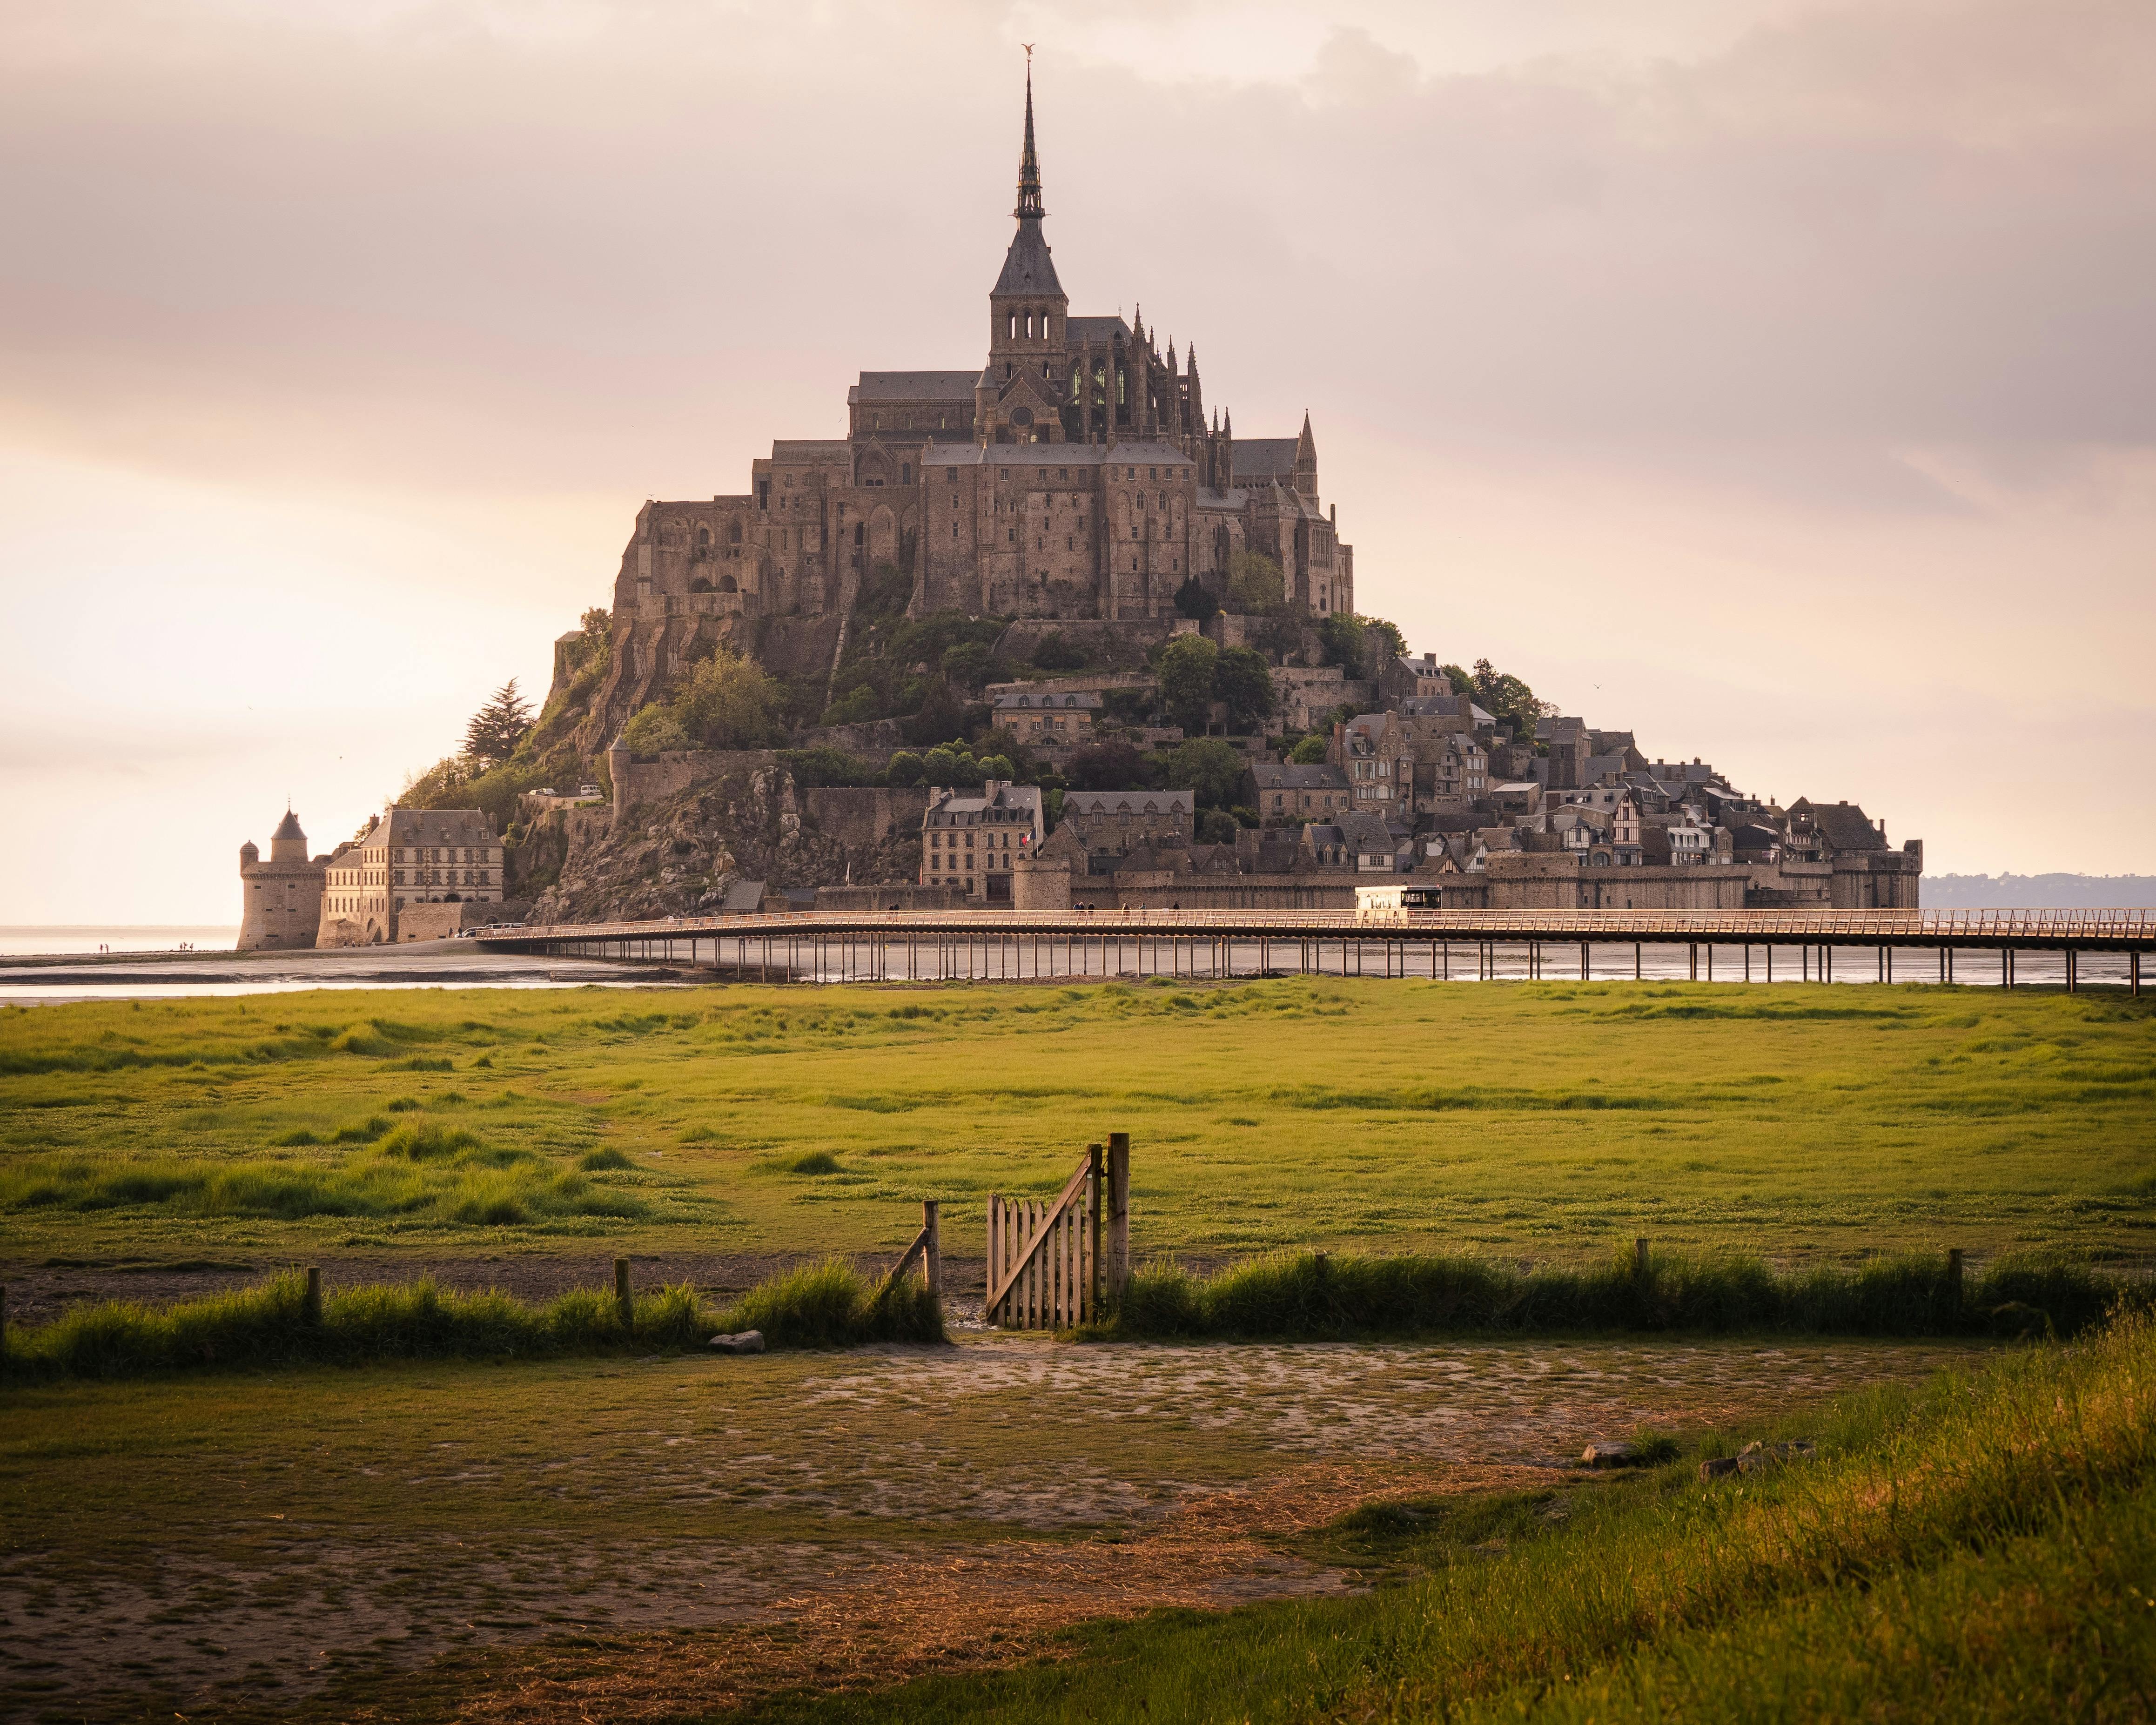
natural, cloud, sky, building, plant, grass, landscape, natural landscape, horizon, grassland, city, facade, temple, ancient history, medieval architecture, spire, history, historic site, evening, prairie, tourism, dusk, hill, place of worship, hindu temple, turret, monument, tourist attraction, unesco world heritage site, national historic landmark, steeple, classical architecture, castle, symmetry, field, archaeological site, holy places